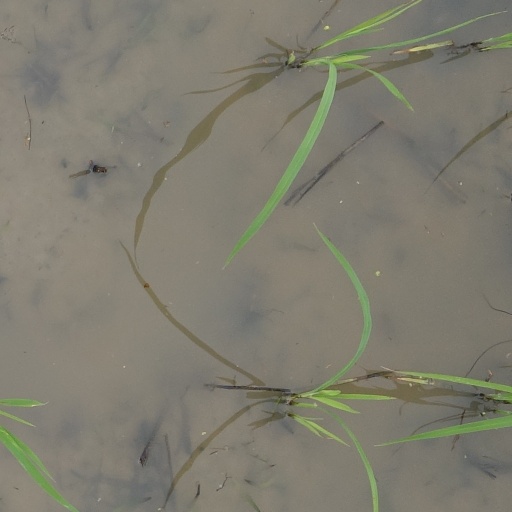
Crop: rice